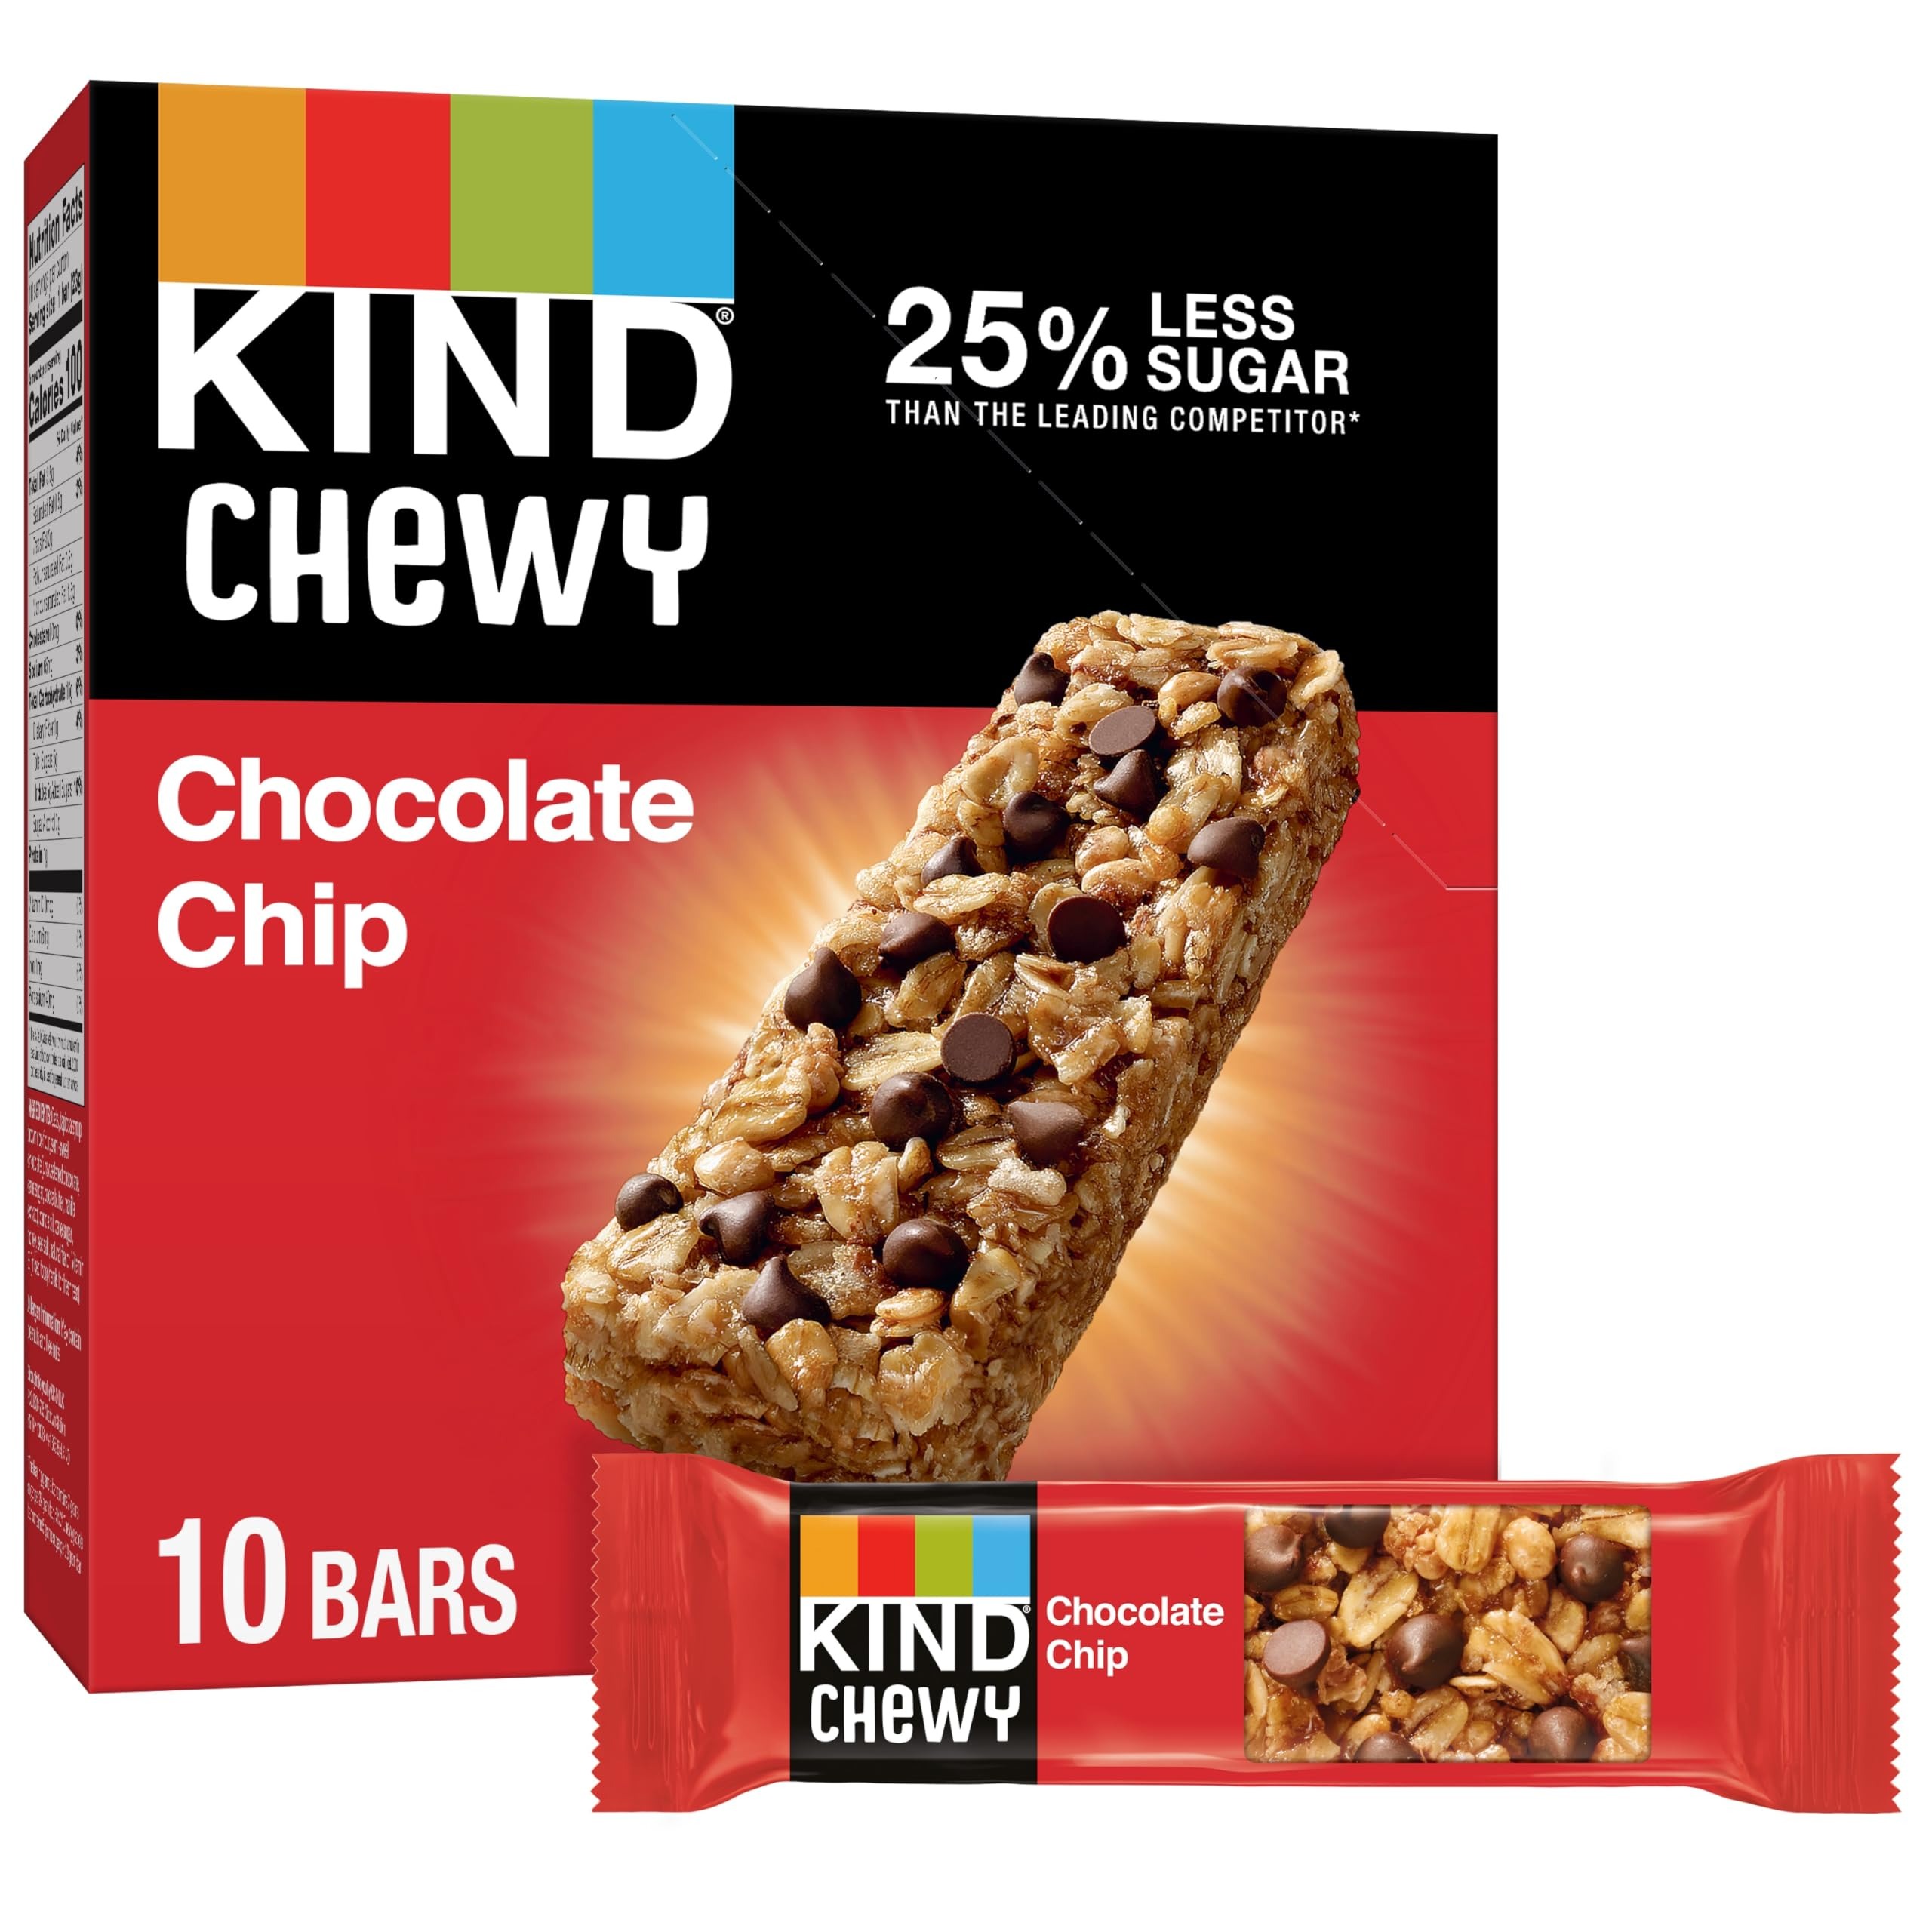
Item Name: KIND Kids Granola Chewy Bar 1
Bullet Point 1: Contains 60 - 0.81oz Honey Oat KIND Kids Chewy Bars
Bullet Point 2: Chewy texture & flavor that kids love: Chocolate Chip, Peanut Butter Chocolate Chip, Honey Oat. Each bar has wholesome ingredients with nothing artificial; provides at least a ½-serving of 100% whole grains; 25% less sugar than the leading kids granola bar
Bullet Point 3: We crafted KIND Kids chewy granola bars to be fun for kids and to include nutritious ingredients that will make parents happy.
Bullet Point 4: Gluten free, No Genetically Engineered Ingredients
Bullet Point 5: Dairy Free, Kosher, 0g Trans Fat, Kosher
Value: nan
Unit: None

Price: 5.54